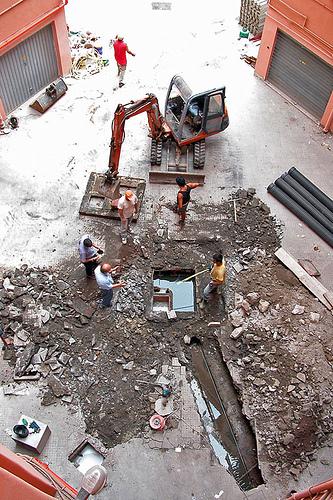
Weather: snow or frosty